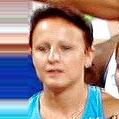
Age: 18